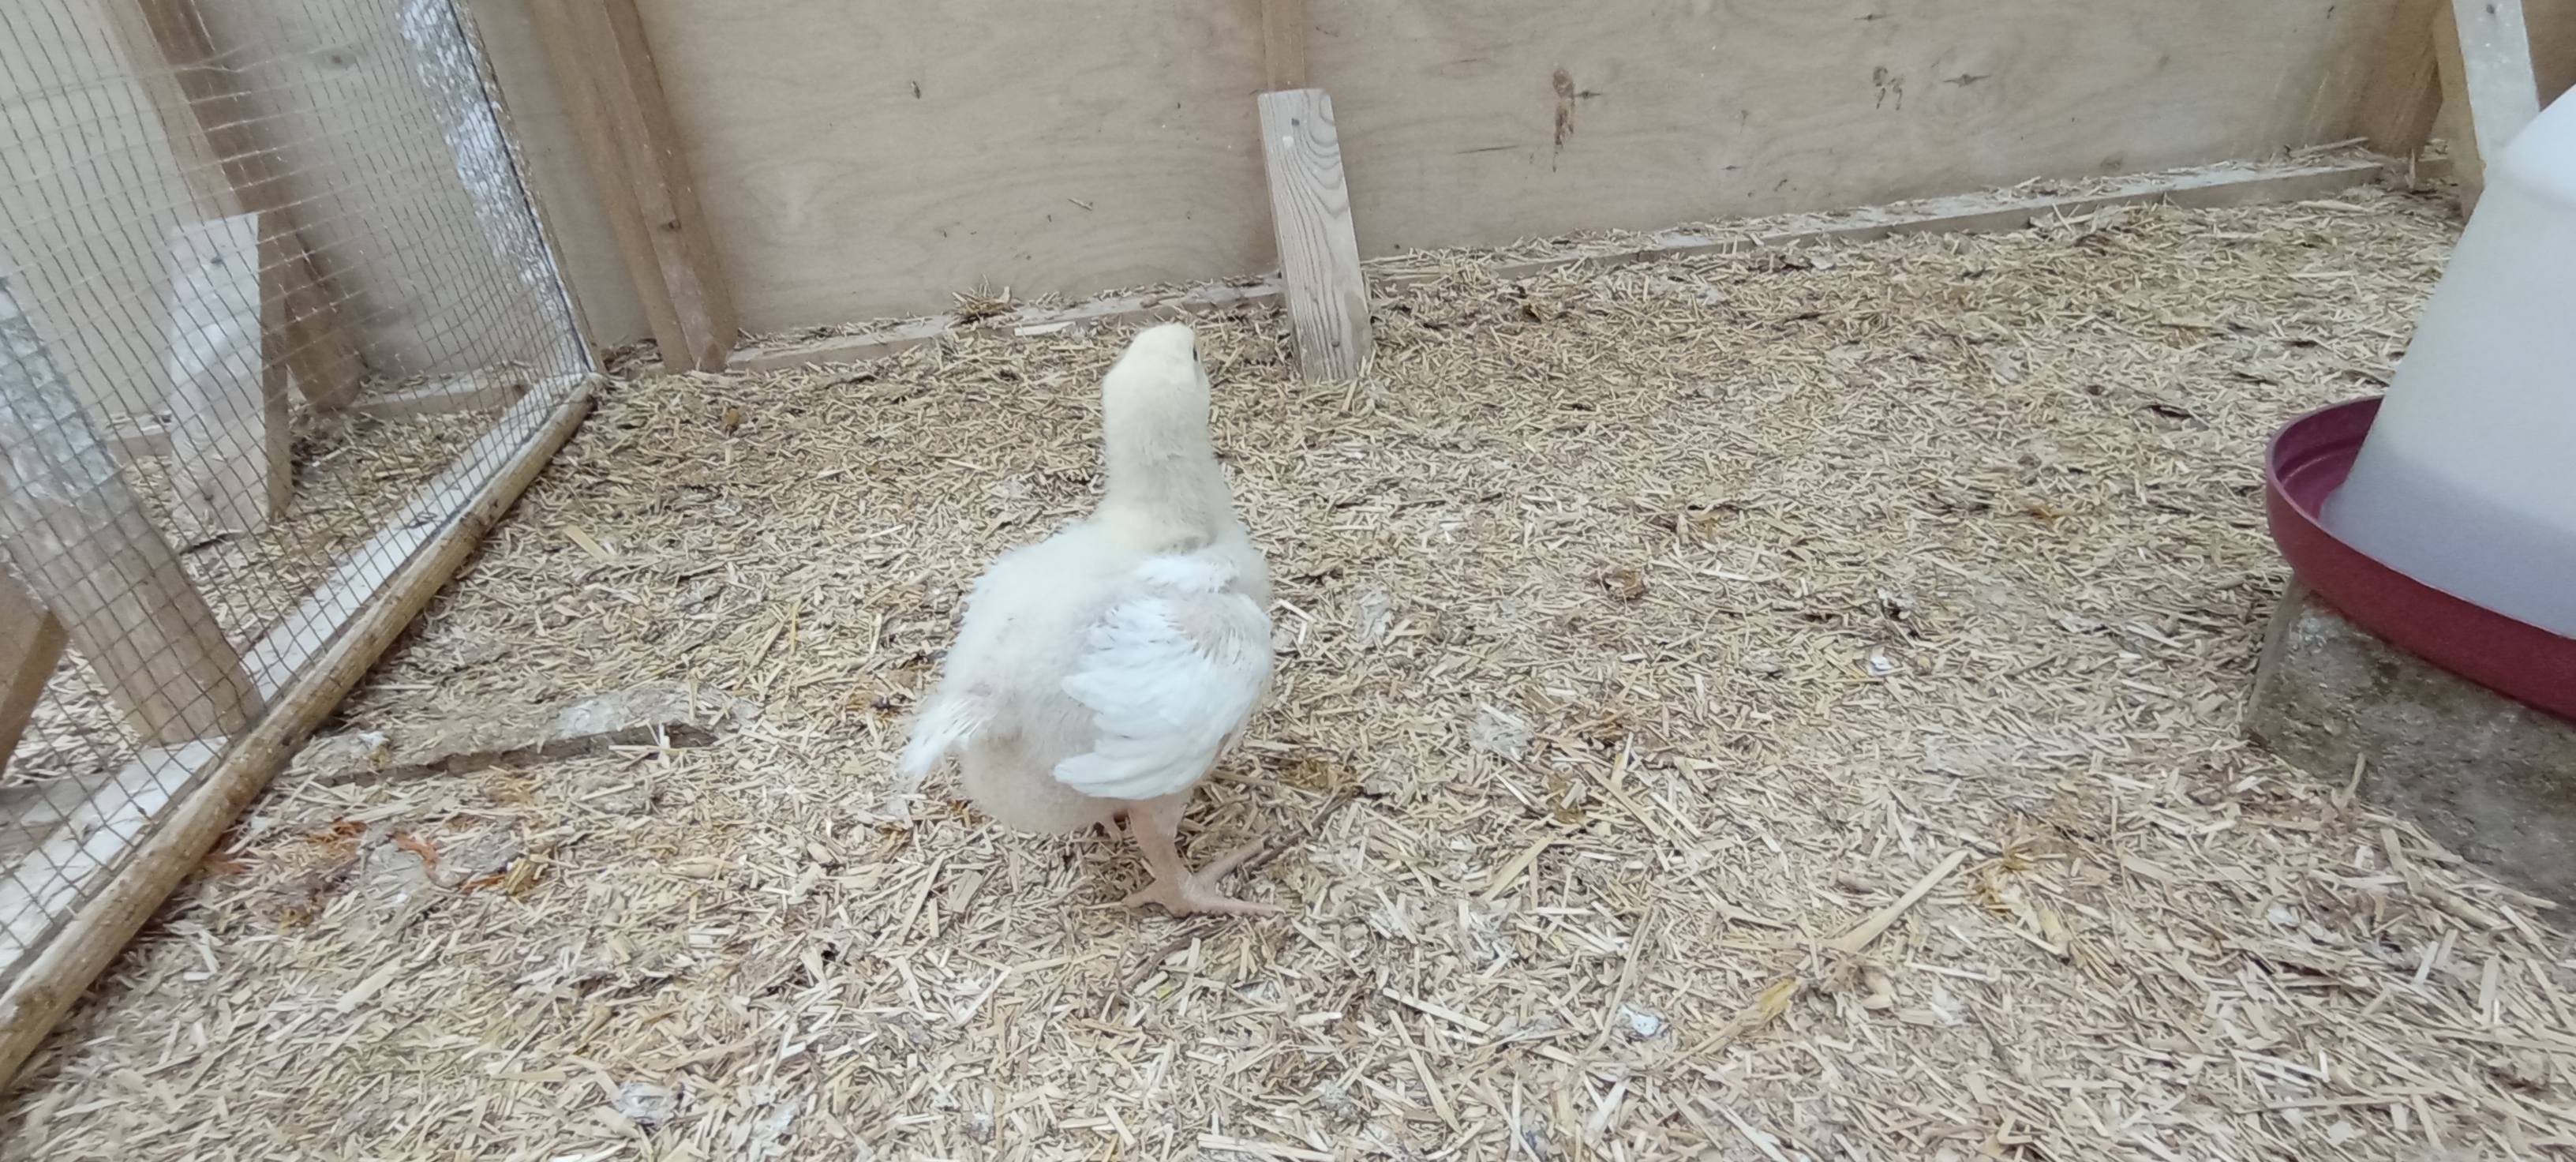
Weight: 381 g